Claudia Mori

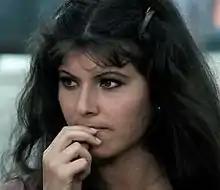
Mori in "Yuppi du" (1975)

Claudia Moroni (born 12 February 1944), known as Claudia Mori, is an Italian producer, retired actress and singer.